Environmental racism in Russia

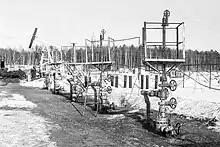
Petroleum infrastructure near Surgut, Western Siberia, 2000.

On April 10, 2016, members of the Komi Izvatas (also known as Komi Izhemtsy) Indigenous subgroup reported to the Committee to Save the Pechora that a large oil spill had taken place on the Yagera River near Ukhta. According to the Committee, 400 metric tons of crude oil reached the Izhma River, reportedly causing concerns of effects on Izvatas livelihoods. On April 26, sixteen days later, a possible source of the leak was identified by the "Committee to Save Pechora" at Malyi Voivoizh creek, although government officials could not confirm.